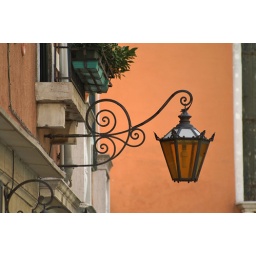
Yet another street lamp in one of the narrow alleys of Venice.